South Moravian Innovation Centre

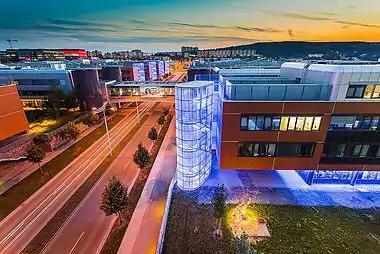
One of the JIC buildings: biotechnology incubator JIC INBIT in university campus in Brno Bohunice

JIC was established in 2003 as an association of legal entities. JIC was established based on the regional innovation strategy of the South Moravian Region as one of the elements that should help build a knowledge region.